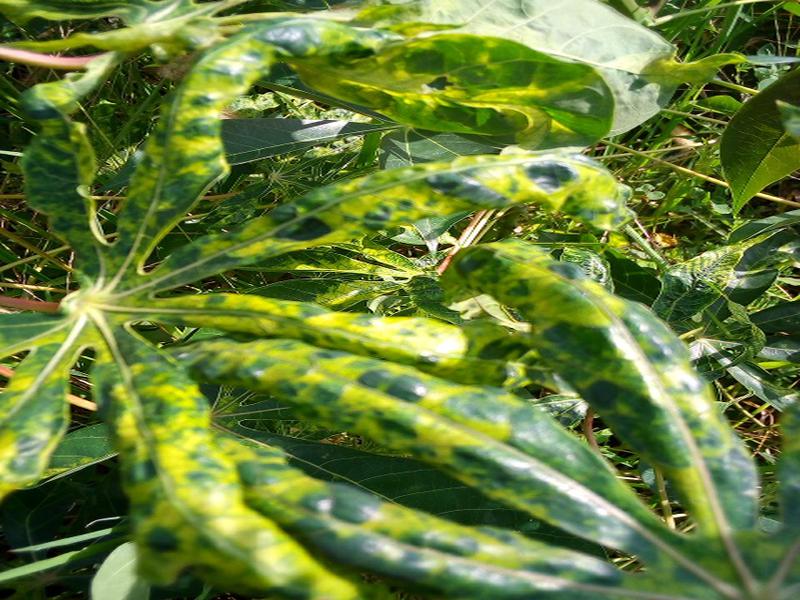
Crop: cassava
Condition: mosaic_disease